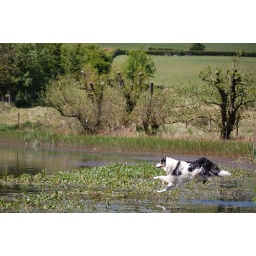
Just managed to catch this dog jumping in for a stick though its not quite in focus.